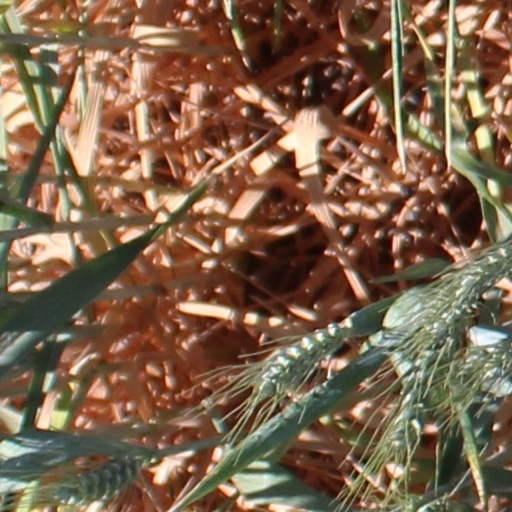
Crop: wheat